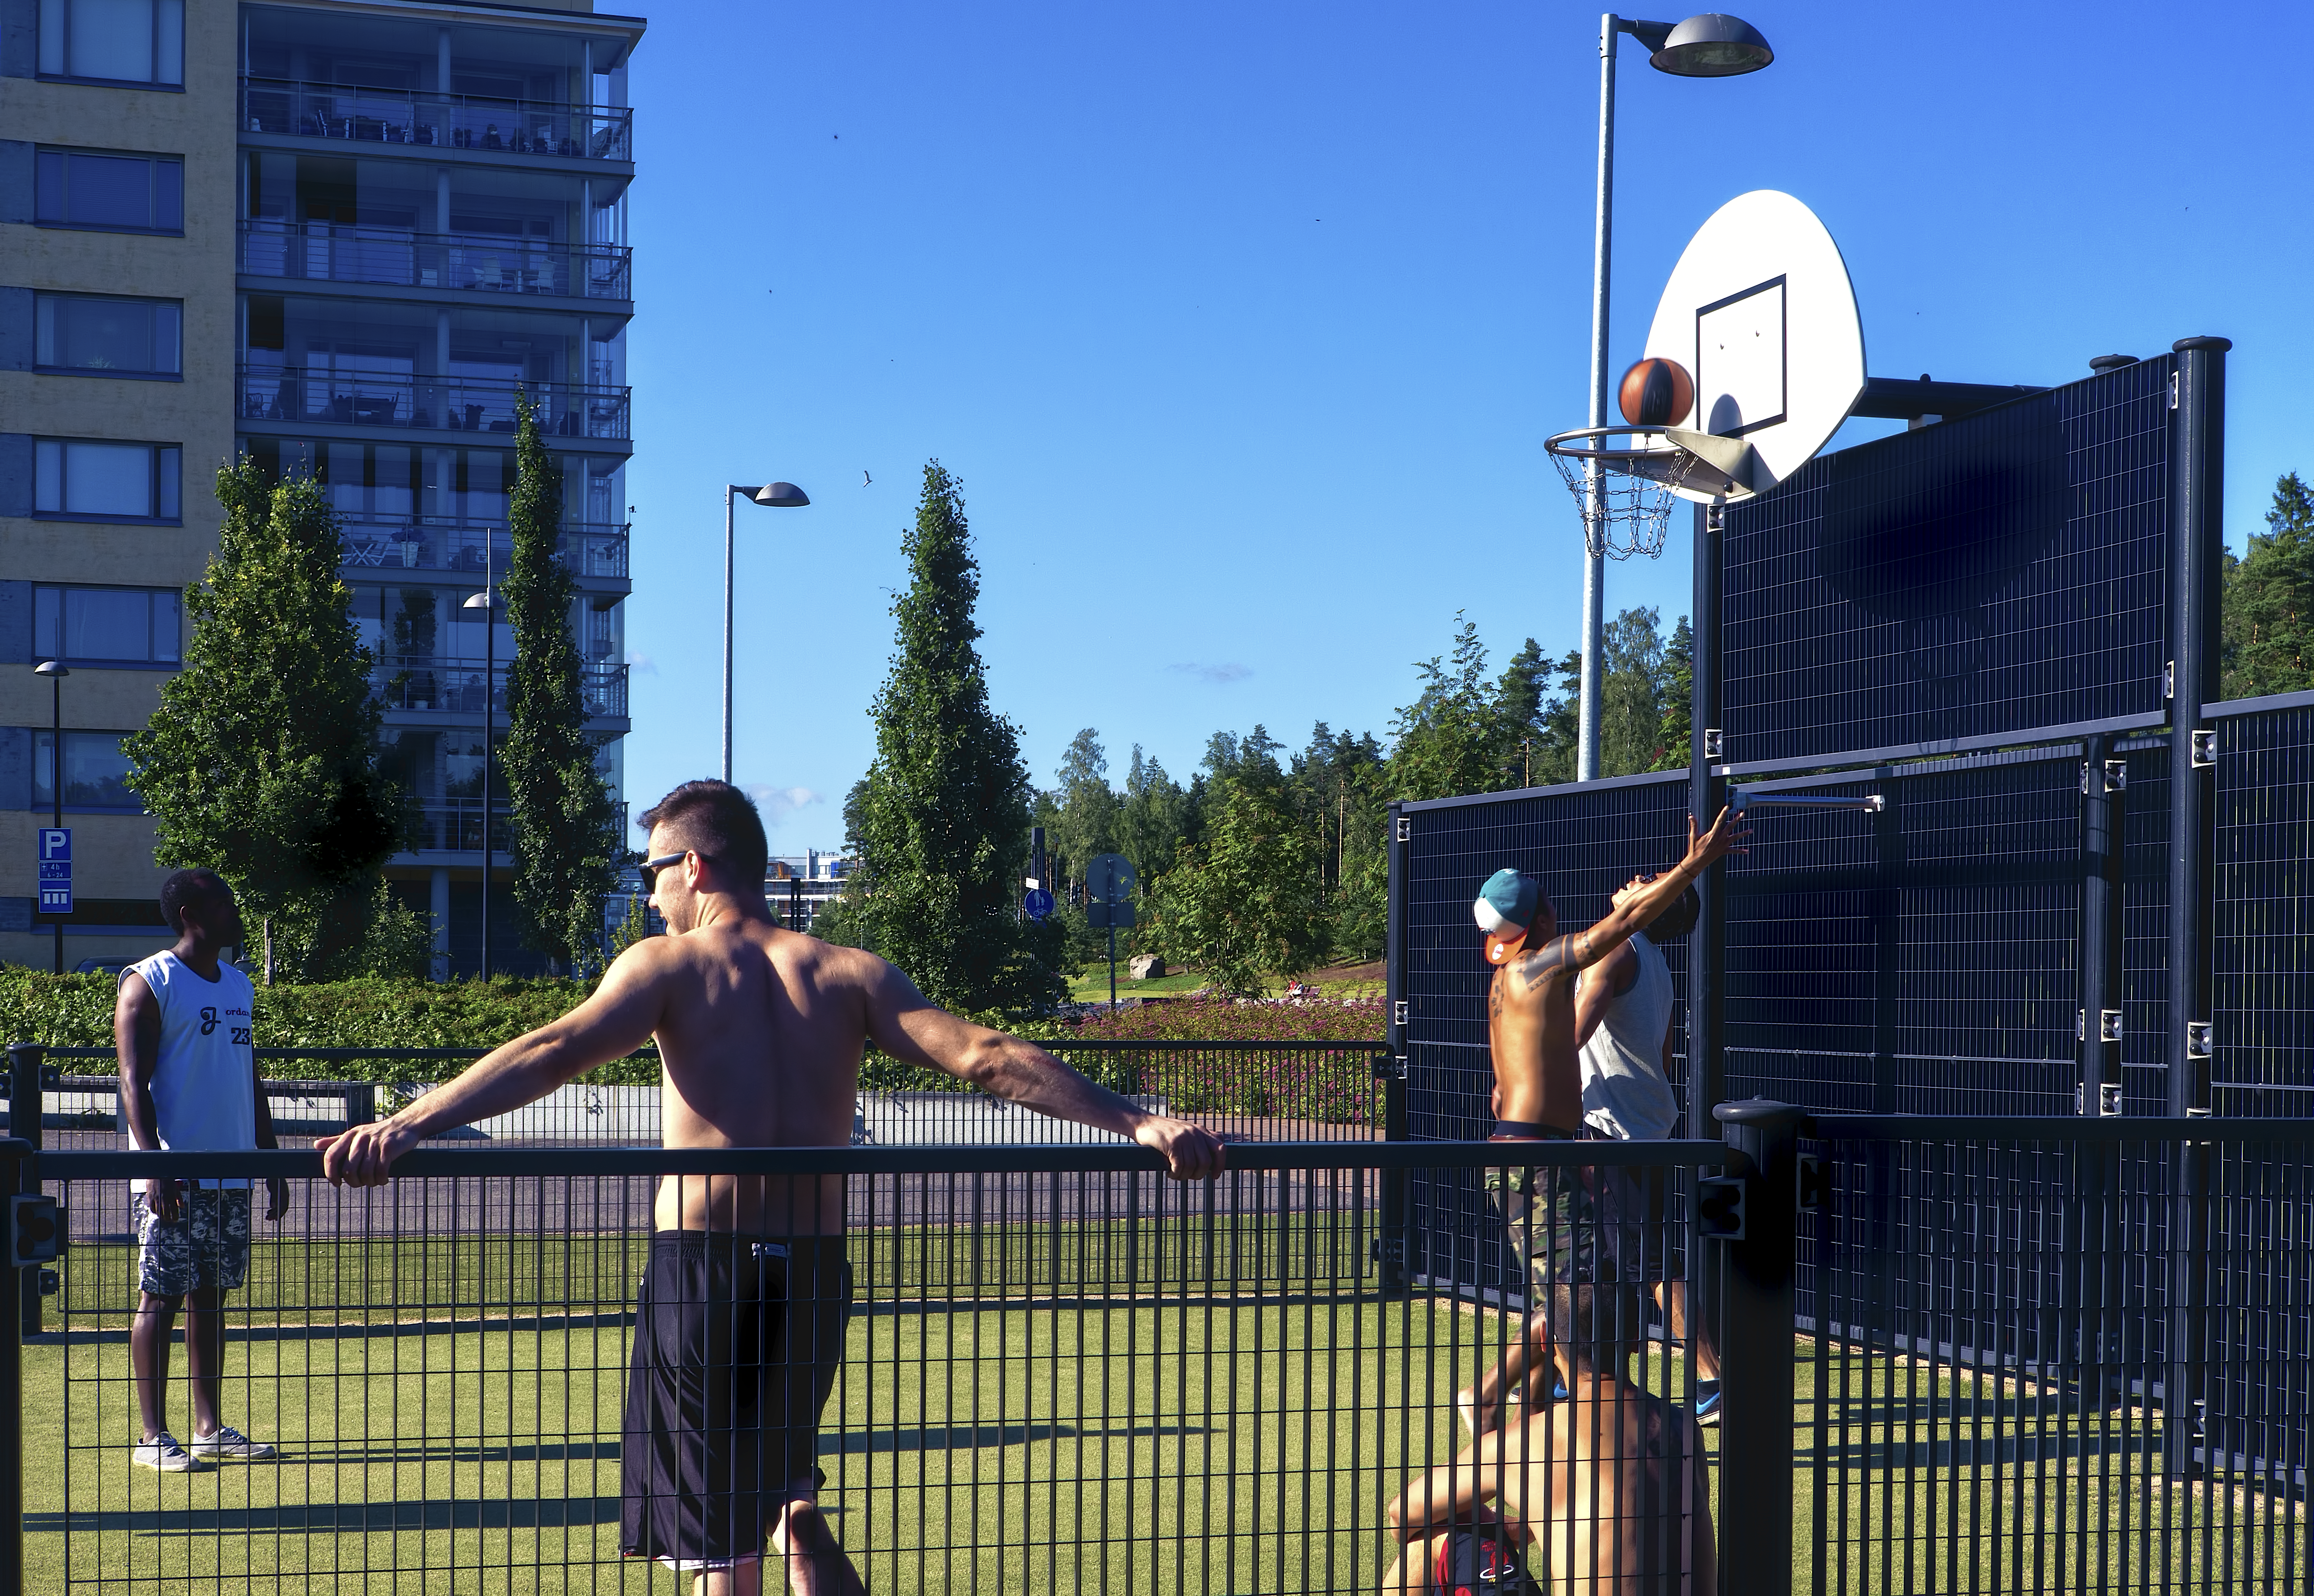
basketball, cool image, sony, finland, helsinki, players, alpha, cool photo, i, 3000, ilce, ilce3000, vuosaari, aurinkolahti